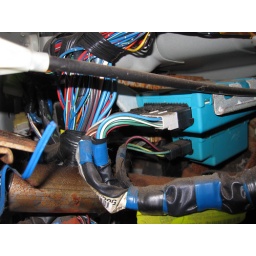
Blue electrical boxes above steering column